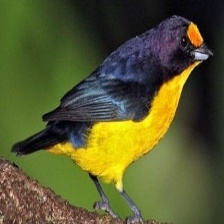
Species: CHESTNET BELLIED EUPHONIA
Scientific name: EUPHONIA PECTORALIS